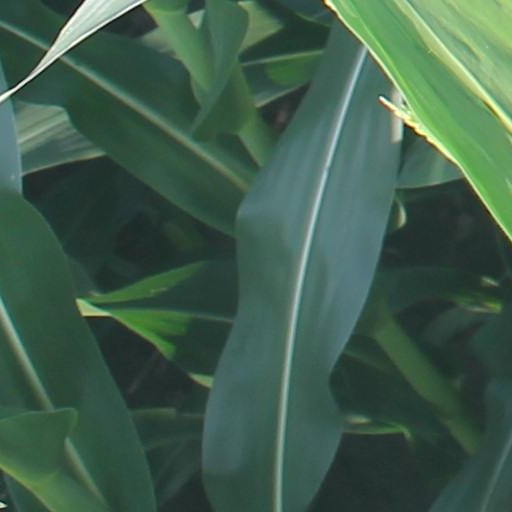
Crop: maize; corn